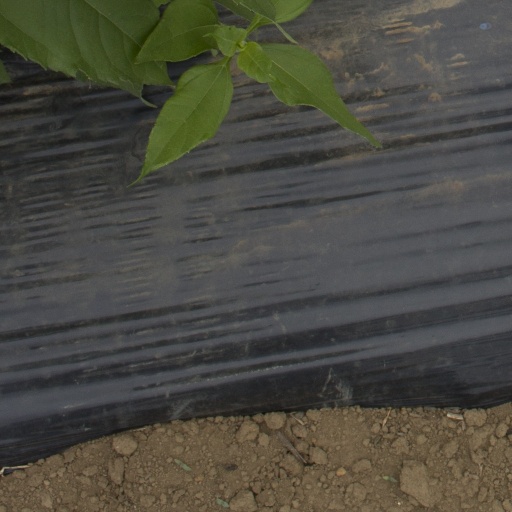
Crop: Jerusalem artichoke